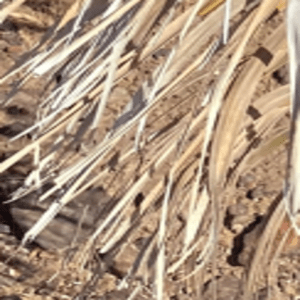
Label: Rachis Blight